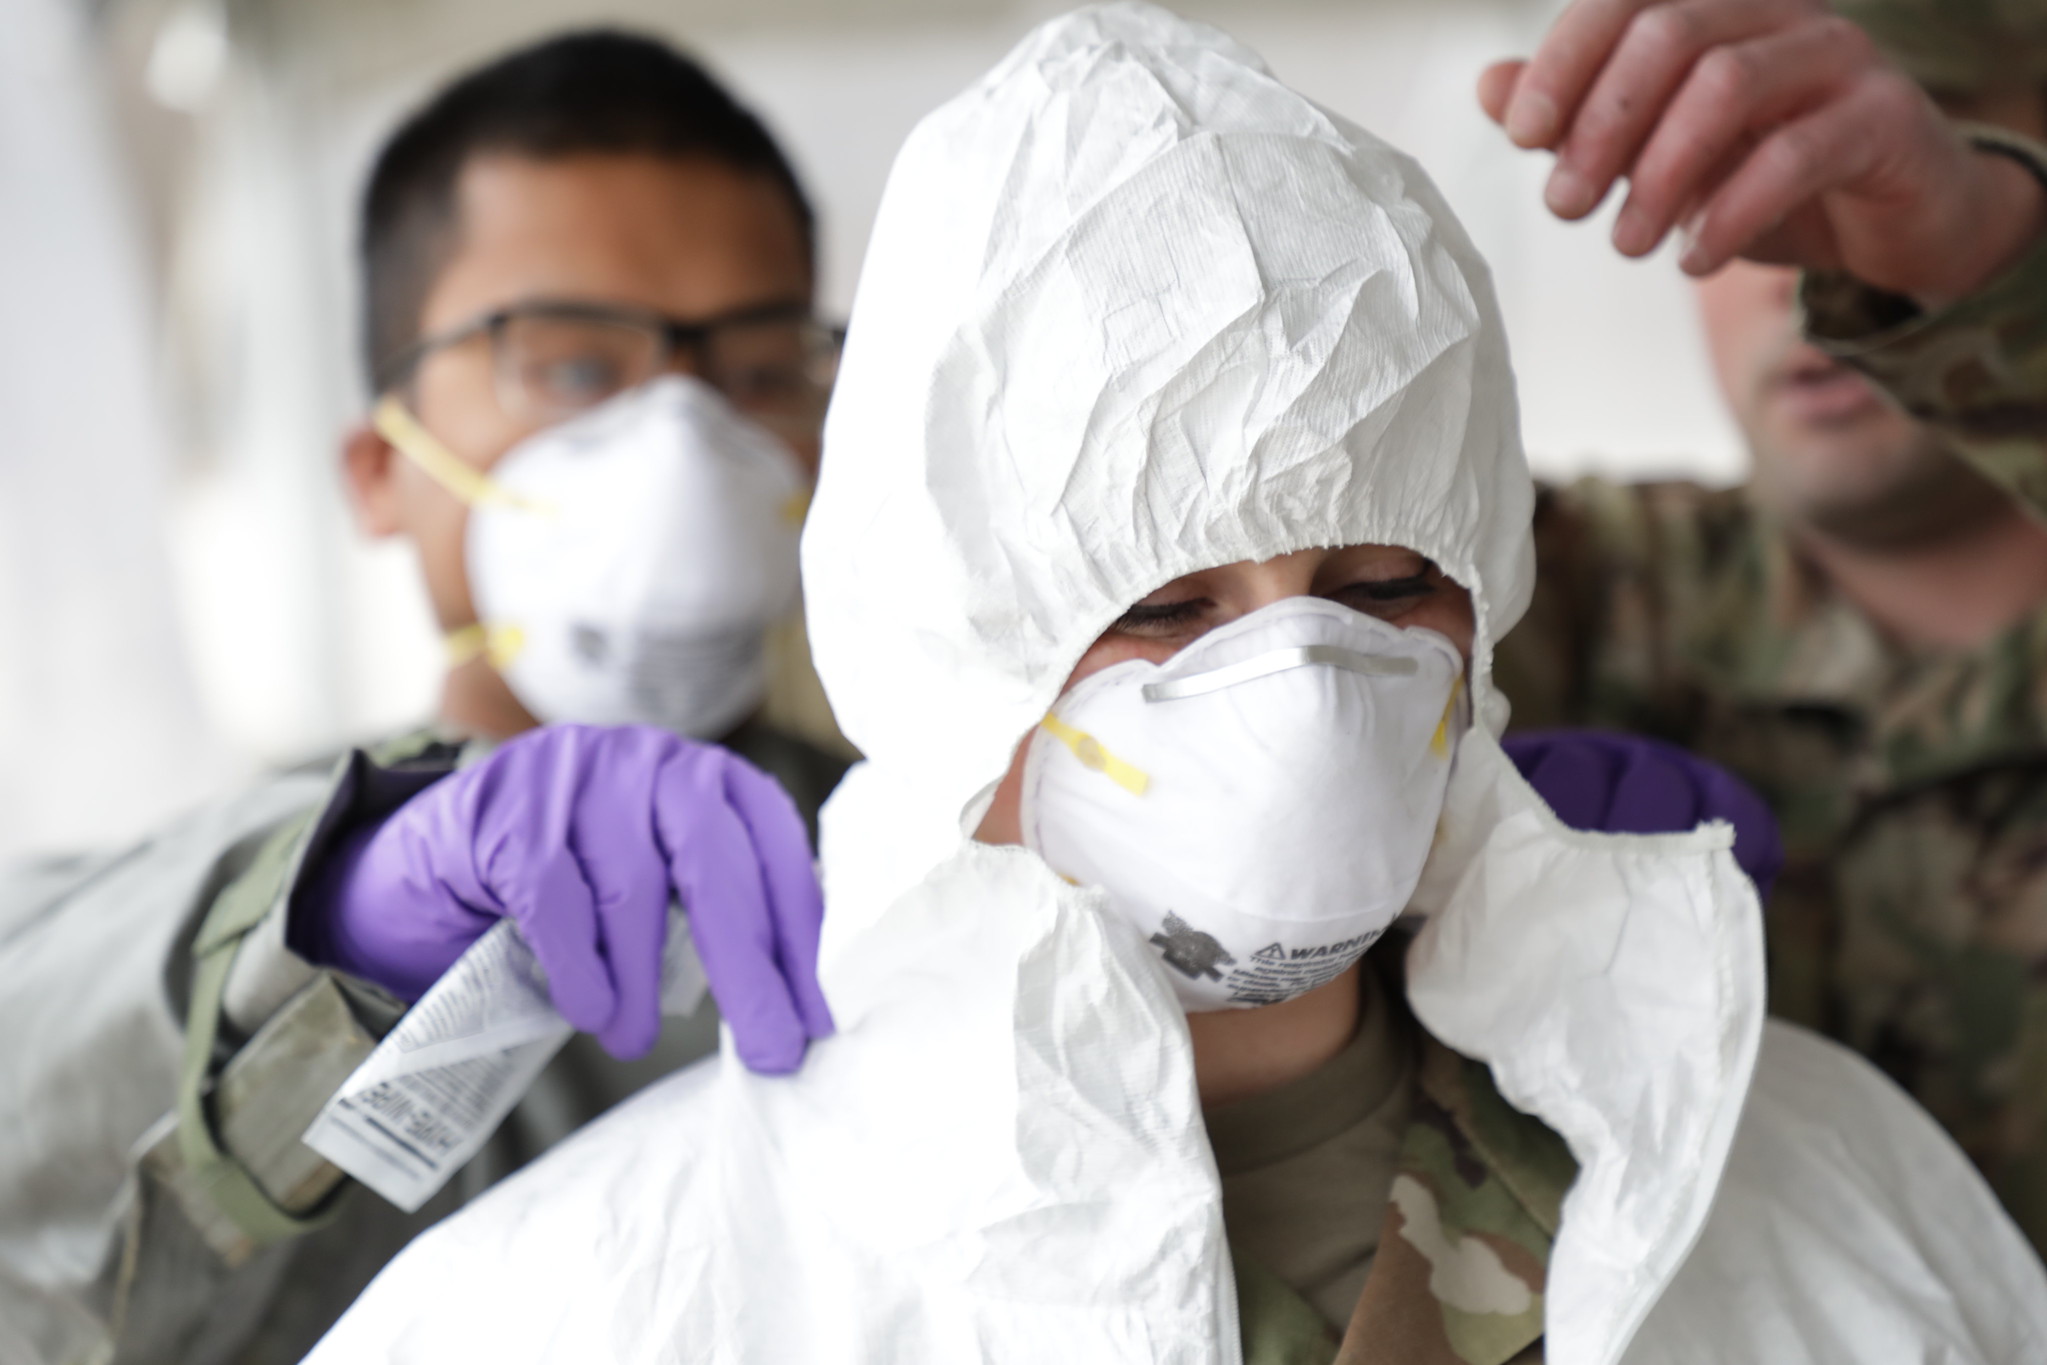
Objects detected:
Mask
Gloves